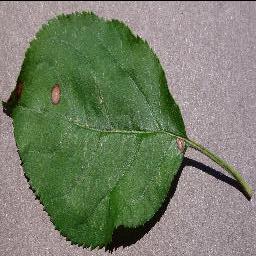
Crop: apple
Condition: black_rot